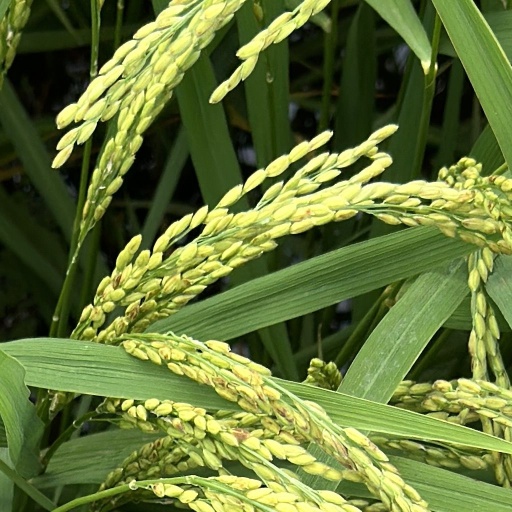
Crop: rice